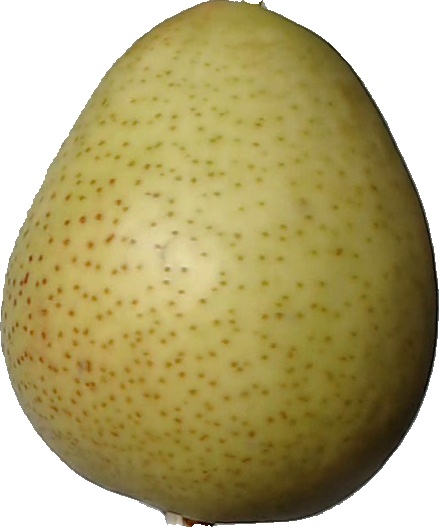
Label: pear_1